Bloomery

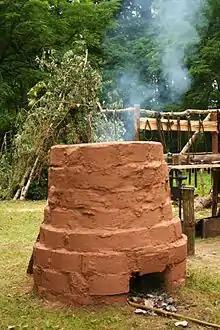
A bloomery in operation. The bloom will eventually be drawn out of the bottom hole.

A bloomery is a type of metallurgical furnace once used widely for smelting iron from its oxides. The bloomery was the earliest form of smelter capable of smelting iron. Bloomeries produce a porous mass of iron and slag called a bloom. The mix of slag and iron in the bloom, termed "sponge iron", is usually consolidated and further forged into wrought iron. Blast furnaces, which produce pig iron, have largely superseded bloomeries.